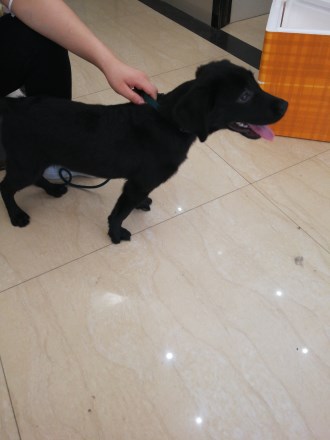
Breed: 3580-n000122-Labrador_retriever